The Tale of Tiffany Lust

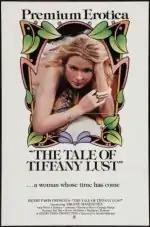
Original film poster

The Tale of Tiffany Lust, also known as Body Lust, is a 1979 American pornographic film. It was directed by Radley Metzger but credited for convenience to French director and occasional Metzger collaborator Gérard Kikoïne, who may have served as an advisor. The film was shot in several locations in New York City. It opened in France on 27 June 1979 under the title "Dolly l'initiatrice", but was not released in the U.S. until 1981.